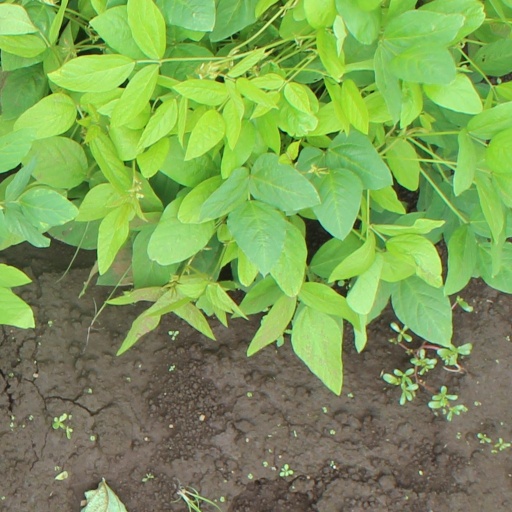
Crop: soybean